Lucien Chopard

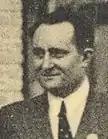
L. Chopard at the International Congress of Entomology in Madrid, 1935

Lucien Chopard (Paris, 31 August 1885 – 16 November 1971) was a French entomologist.